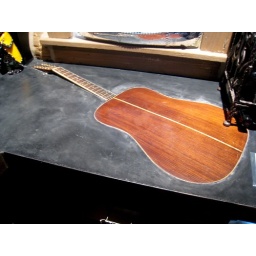
The bar area of my friend Jeff's house north of Durango has an embedded real guitar in the counter